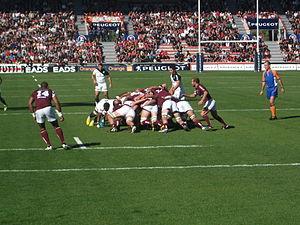
Mêlée ST UBB à Ernest Wallon
Le Championnat de France de rugby à XV 2011-2012 ou Top 14 2011-2012 oppose pour la saison 2011-2012 les quatorze meilleures équipes françaises de rugby à XV. Le championnat débute le 26 août 2011 pour s'achever par une finale disputée le 9 juin 2012 au Stade de France.